Video Killed the Radio Star

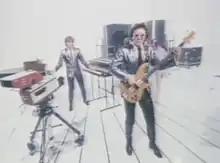
Trevor Horn (right) and Geoff Downes (left) as they appear in the video.

The music video for "Video Killed the Radio Star", written, directed and edited by Australian Russell Mulcahy, was produced on a budget of $50,000. The video was shot in one day in South London, and was edited over two days.